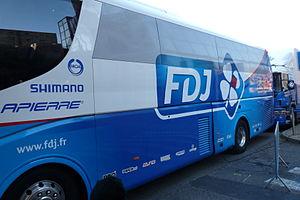
Bus de l'Équipe cycliste FDJ-BigMat lors de l'Étoile de Bessèges 2012